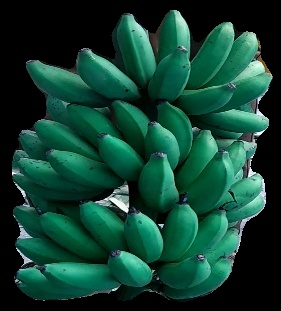
Variety: rasbale
Grade: grade3